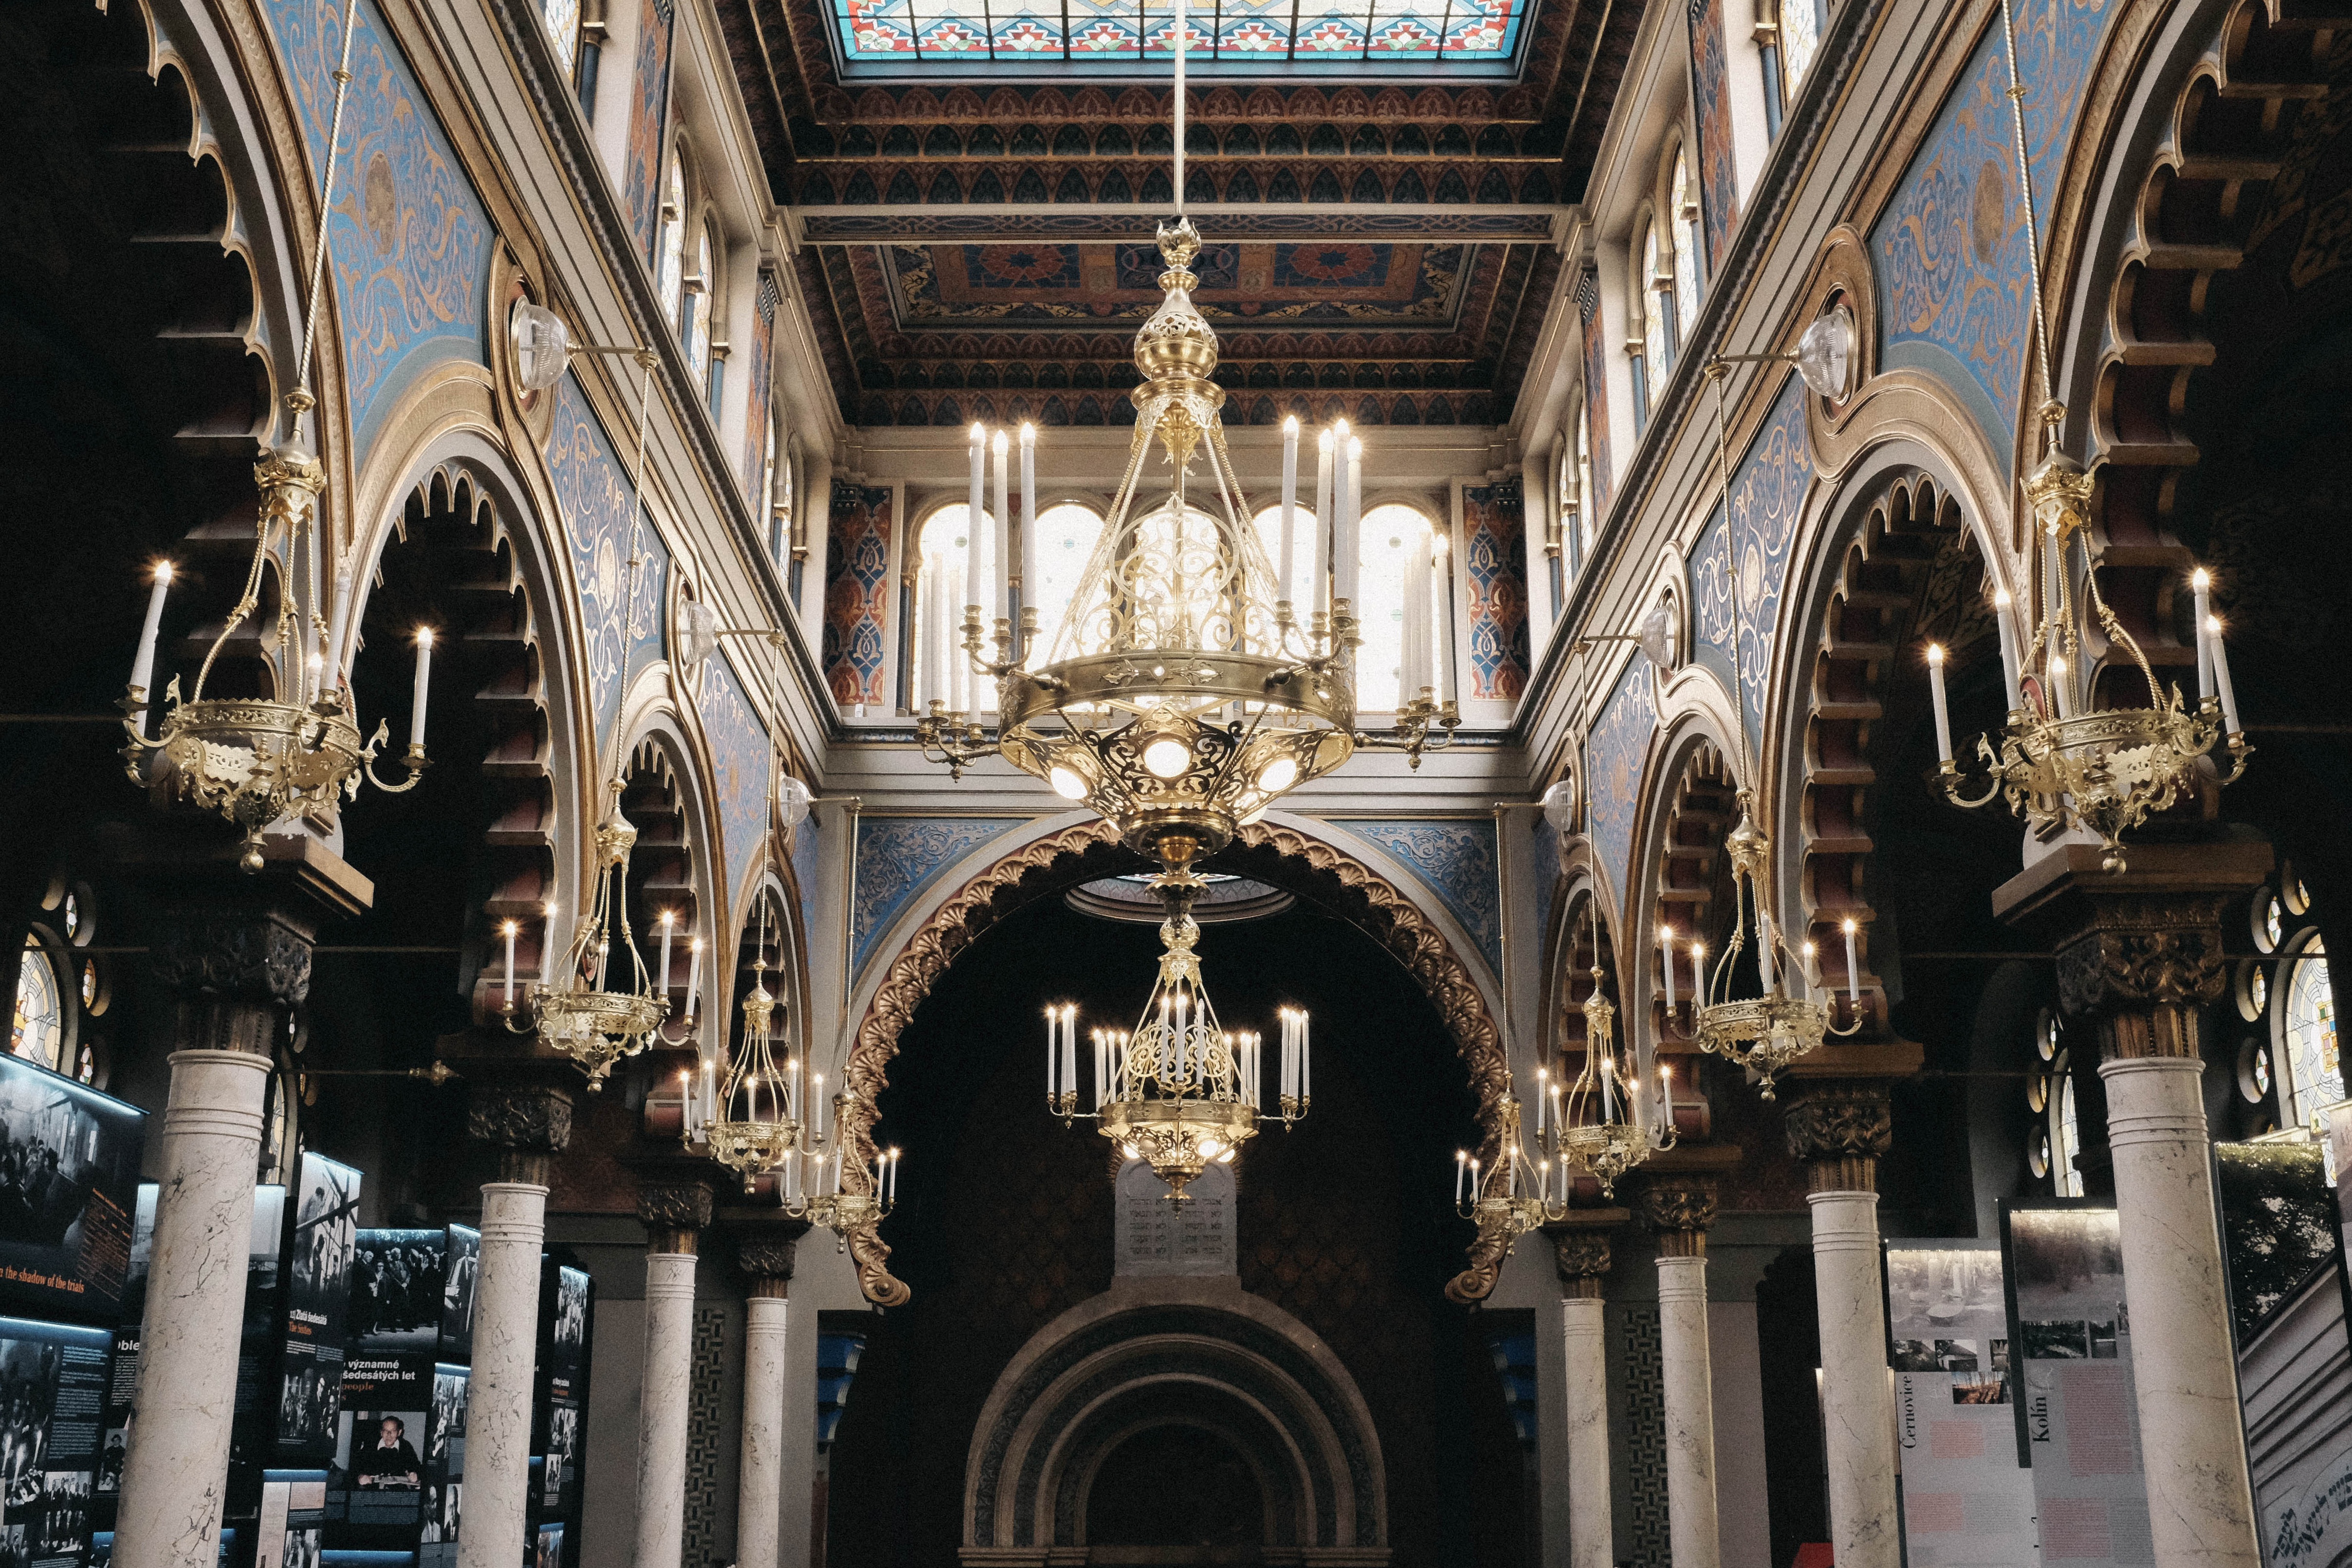
architecture, building, facade, church, cathedral, chapel, place of worship, synagogue, basilica, gothic architecture